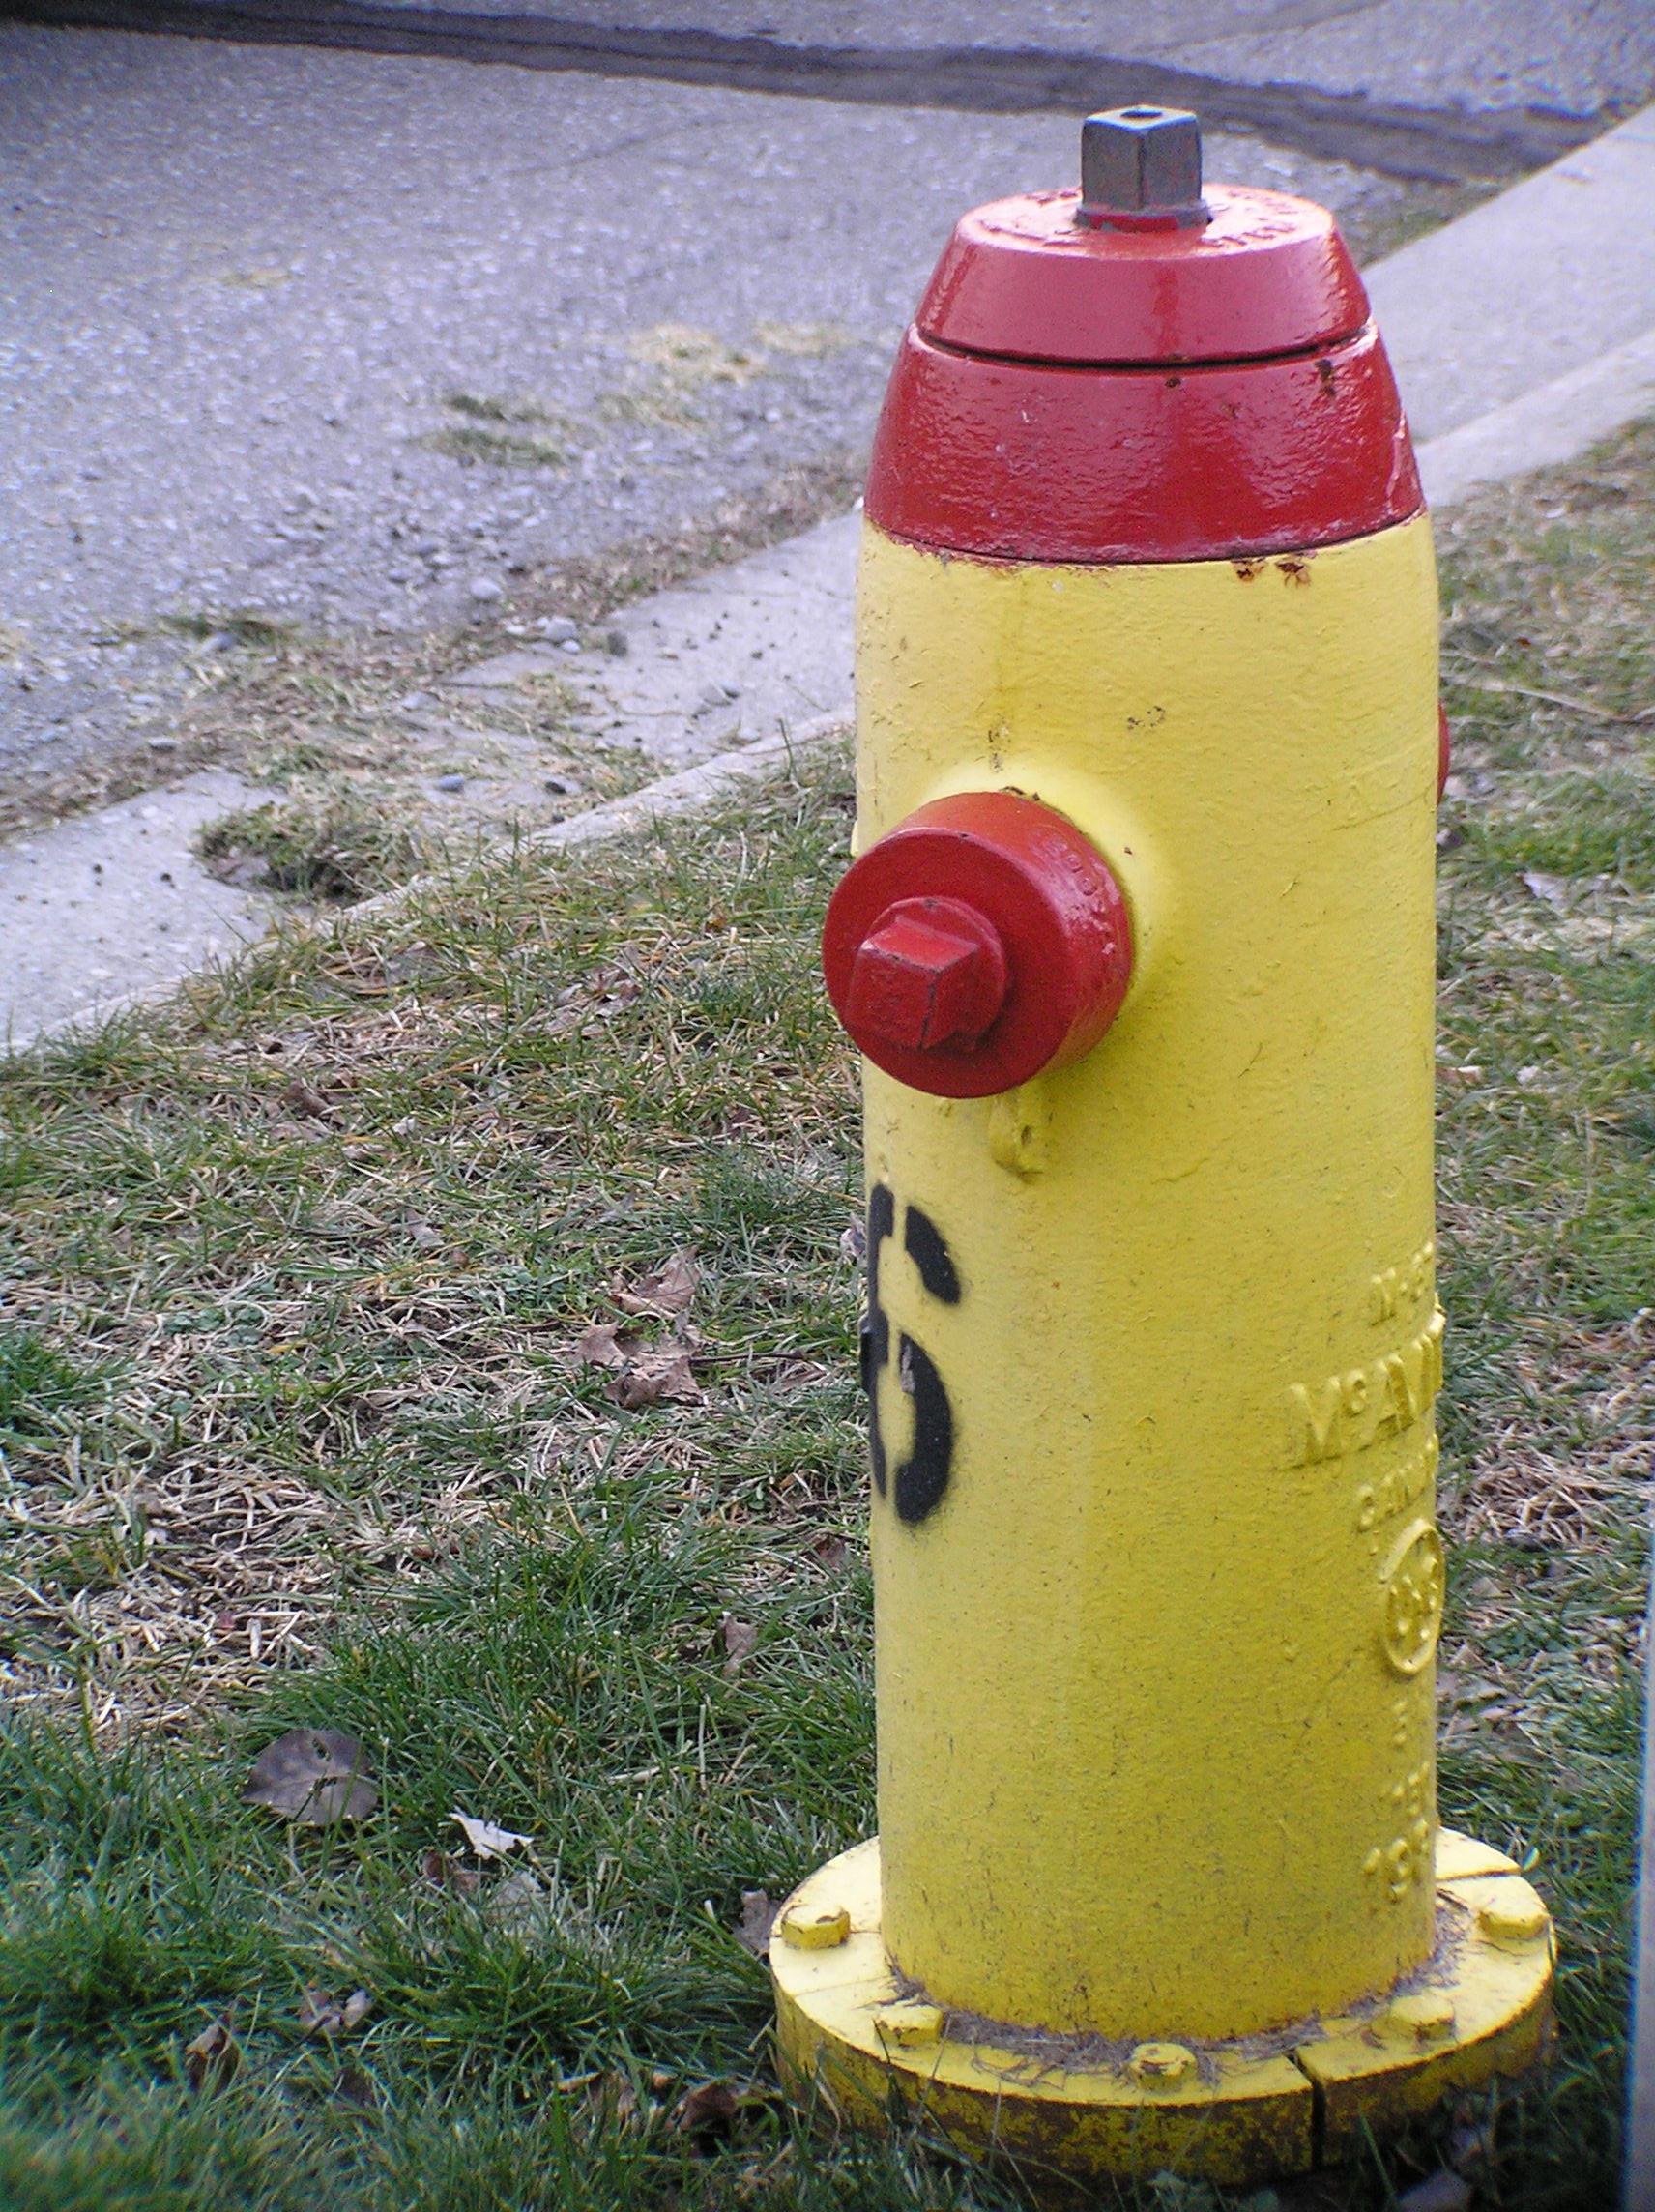
equipment, color, fire, drink, bottle, yellow, fire hydrant, hydrant, man made object